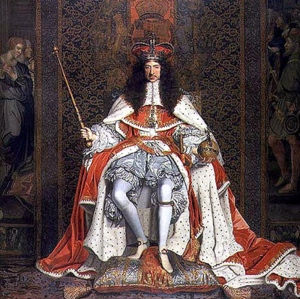
Un manteau royal, ou plus simplement un manteau, est un vêtement normalement porté par les empereurs, les rois ou les reines en tant que symbole de l'autorité. Lorsqu'ils sont portés lors d'un couronnement, de tels manteaux peuvent être appelés des manteaux de couronnement. Beaucoup de princes portent aussi un tel manteau. Parfois, les manteaux ne sont portés qu'une seule fois, mais dans d'autres cas, ils peuvent être portés ou utilisés à d'autres occasions, comme lors de l'ouverture d'une session de la législature du pays. Les manteaux occupent également une place importante dans les portraits et les œuvres d'art mettant en scène des monarques et des princes.
Illiam Dhone, surnom de William Christian, était un homme politique mannois, troisième fils d'Ewan Christian, deemster de l'île de Man. Il occupa des fonctions importantes, comme celle de membre de la House of Keys, puis surtout de gouverneur de l'île de Man. Il se rebella contre la famille des Derby, seigneurs de l'île, fut jugé sommairement puis exécuté dans la précipitation. Son fils, George Christian, se battit pour obtenir une réhabilitation, ce qui intervint sur ordre du Conseil privé du roi d'Angleterre. Illiam Dhone est aujourd'hui très populaire sur l'île de Man et considéré comme un résistant à l'oppression anglaise. Sa mort est commémorée tous les 2 janvier à Castletown.
Louise Renée de Penancoët de Keroual, duchesse de Portsmouth et d'Aubigny, originaire de Bretagne, fut la maîtresse du roi d'Angleterre Charles II pendant une quinzaine d'années, mais aussi l'agent secret du roi de France, Louis XIV.